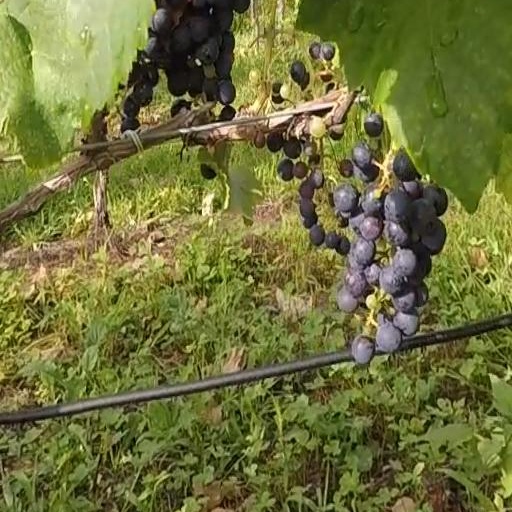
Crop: grape